Benjamin Weß

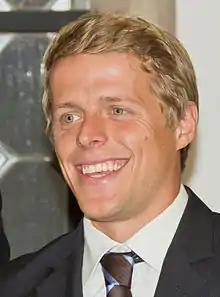
Wess in 2012

Benjamin Weß (also spelled Wess; born 28 July 1985 in Moers) is a field hockey player from Germany and the younger brother of Timo Weß. He was a member of the Men's National Team that won the gold medal at the 2008 Summer Olympics and the 2012 Summer Olympics.